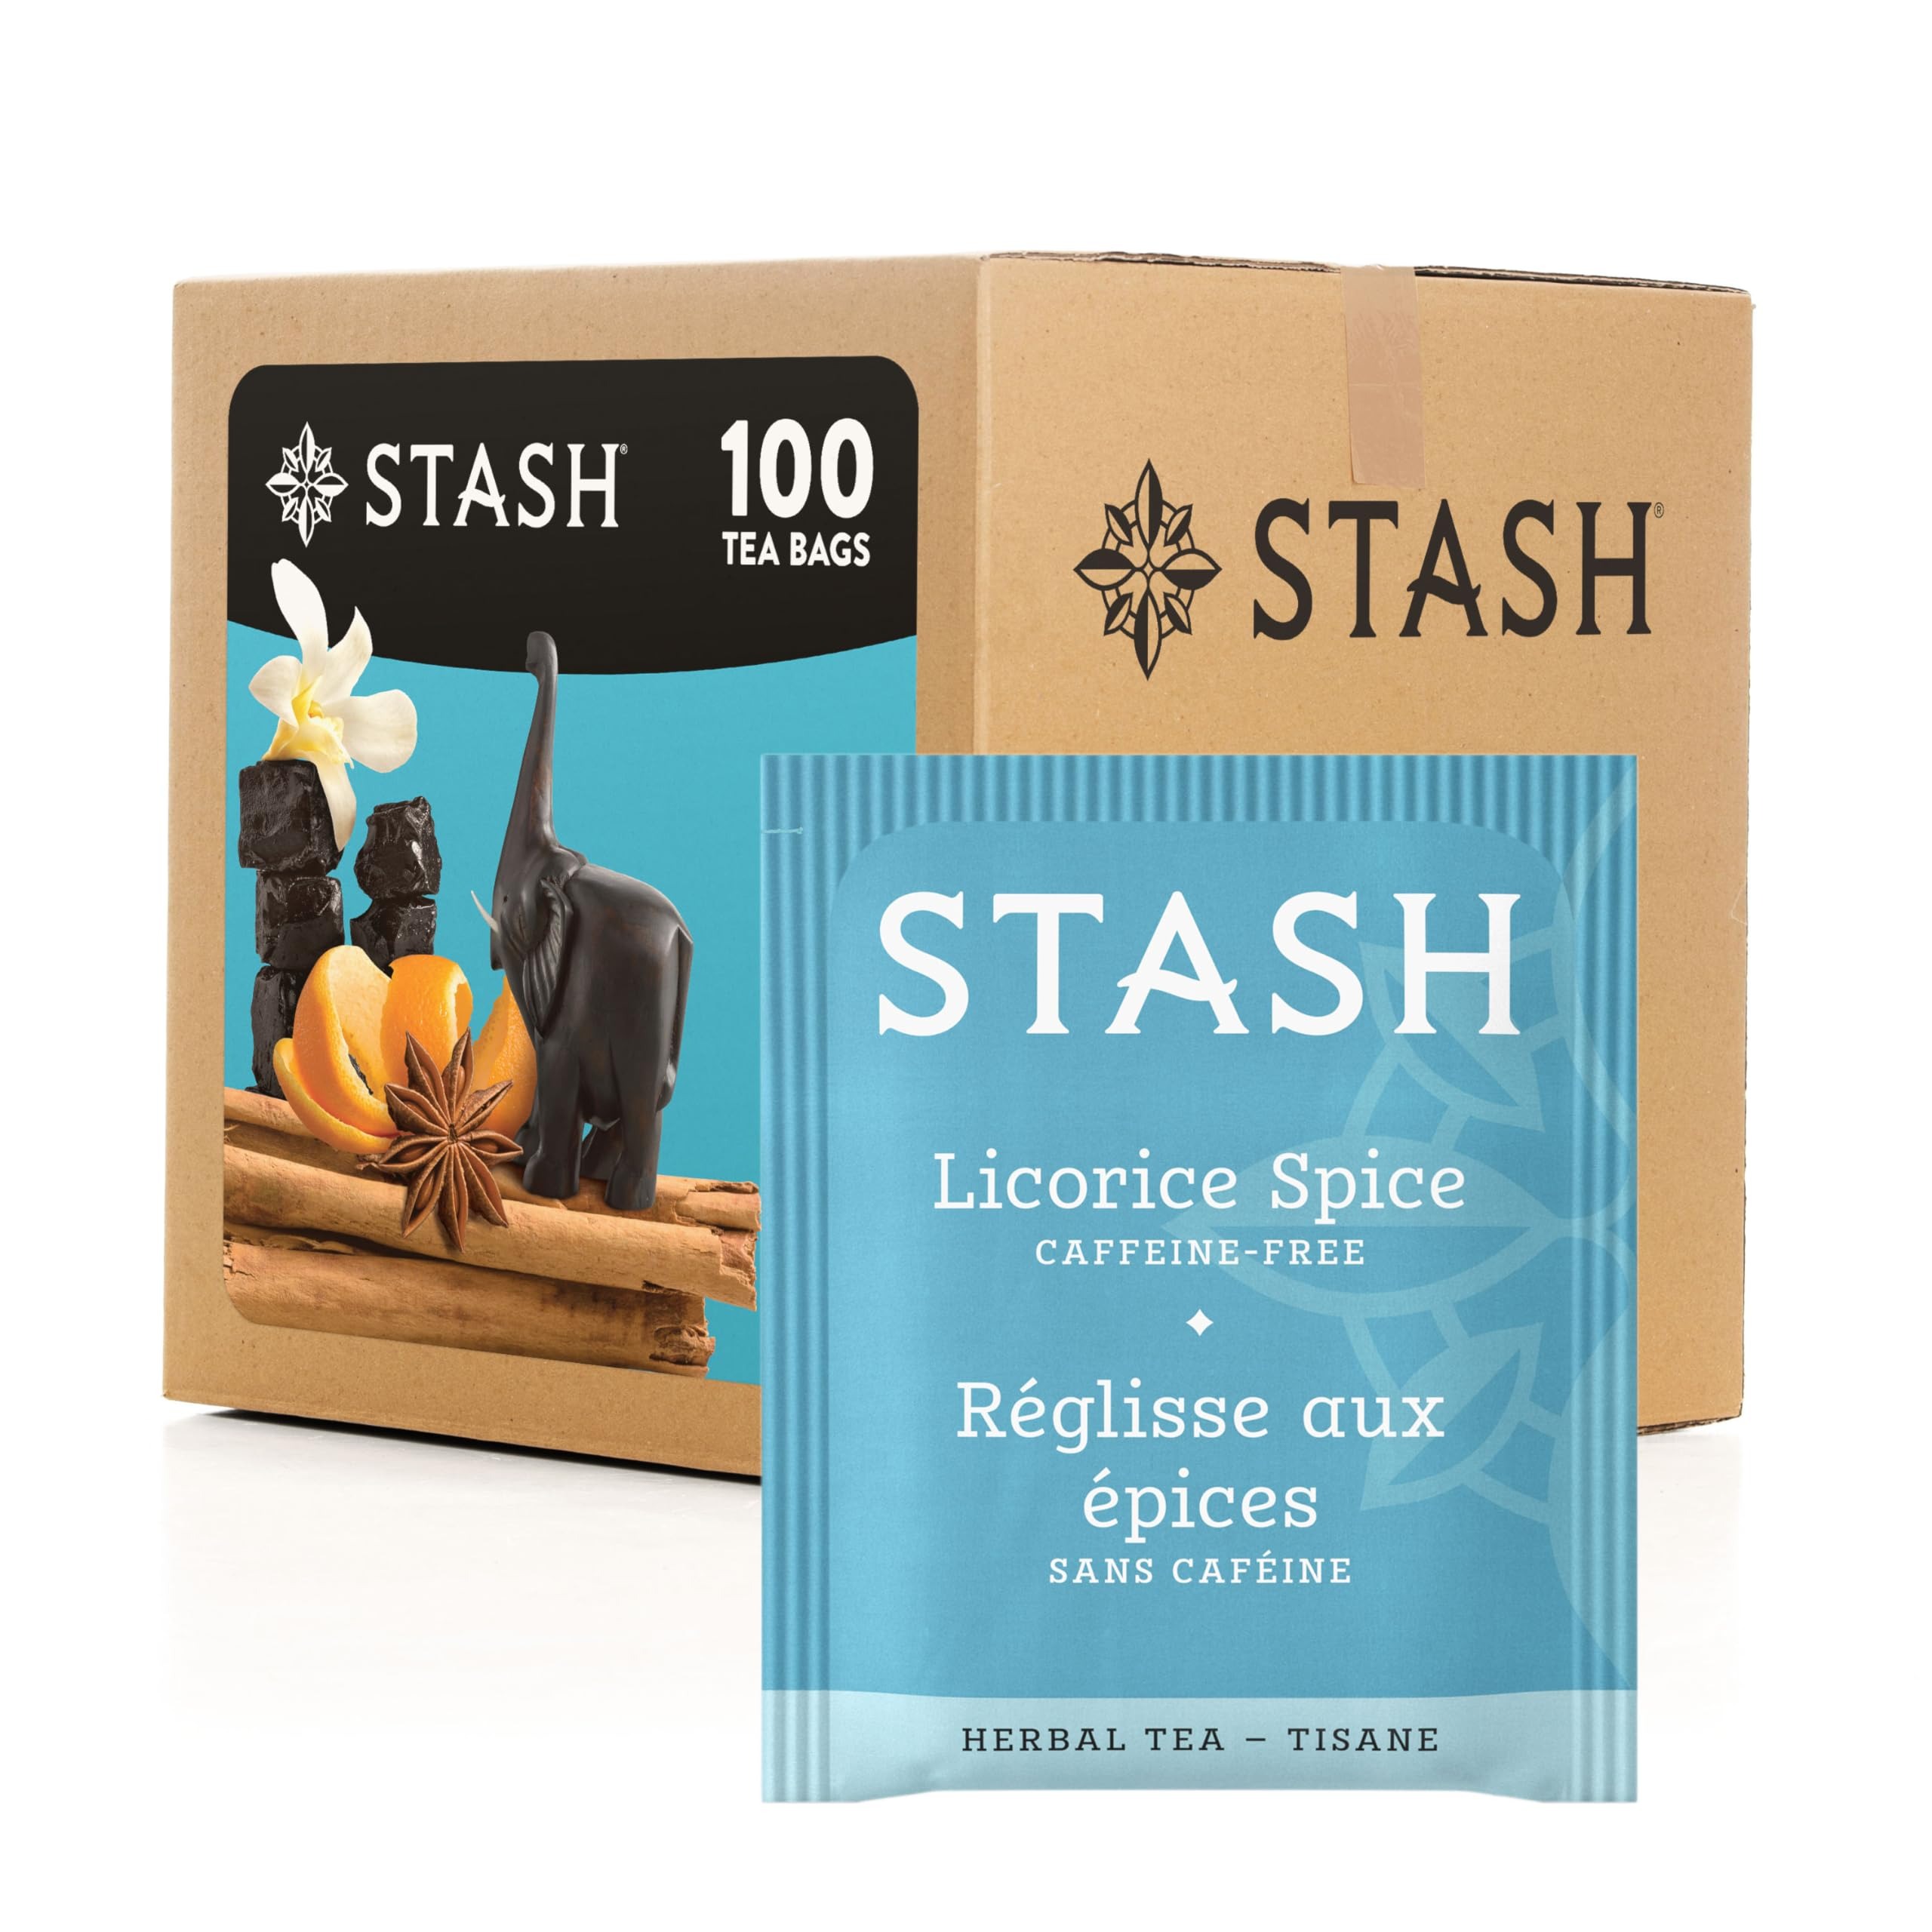
Item Name: Stash Tea Licorice Spice Herbal Tea, Box of 100 Tea Bags
Bullet Point 1: Licorice Spice Herbal Tea: This naturally sweet dessert like tea features a warming fusion of sweet licorice root, aromatic spices and orange peel; This cozy herbal tea is wonderful hot or iced
Bullet Point 2: Incomparable Quality: From herbal, black, and green to white, or oolong, our premium tea bags are packaged in stay fresh foil wrappers to deliver a high quality cup , from morning chai to bedtime chamomile
Bullet Point 3: Find Your Flavor: With over 150 teas to choose from including loose leaf, iced tea, green tea, decaffeinated black tea, chai, herbal teas and more, you're sure to find your next favorite with Stash
Bullet Point 4: Proud To Be A B Corp: We believe diversity and boldness should be in our community and society, as well as in our cup; As a certified B Corp we act in the best interests of our people, partners, and planet
Bullet Point 5: Stash Tea: Brought to life in 1972 by 2 Portland hippies, we believe that tea is an opportunity to excite the senses and surprise your taste buds with a diverse range of bold flavors
Value: 100.0
Unit: Count

Price: 36.495